Louth, Lincolnshire

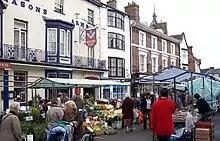
Street market in Louth

The Belmont television and radio mast, once one of the tallest structures in the European Union (until its height was reduced in 2010), is in the nearby village of Donington on Bain, west of the town.